Anatolii Matios

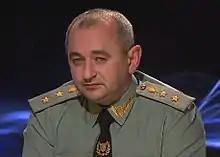

Anatolii Matios ("Anatolii Vasylyovych Matios") was born on February 13, 1969, in the village of Roztoky, Putyla Raion of Chernivtsi Oblast, Bukovina. The Deputy Prosecutor-General of Ukraine since June 27, 2014; the Chief Military Prosecutor of Ukraine (June 27, 2014 - September 2, 2019). Colonel General of Justice PhD in Law.